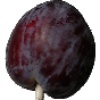
Label: Plum 1